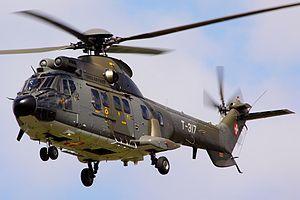
Le Super Puma Display Team est une équipe de vol acrobatique de la Forces aériennes suisses. Il tire son nom du Eurocopter AS332 Super Puma.